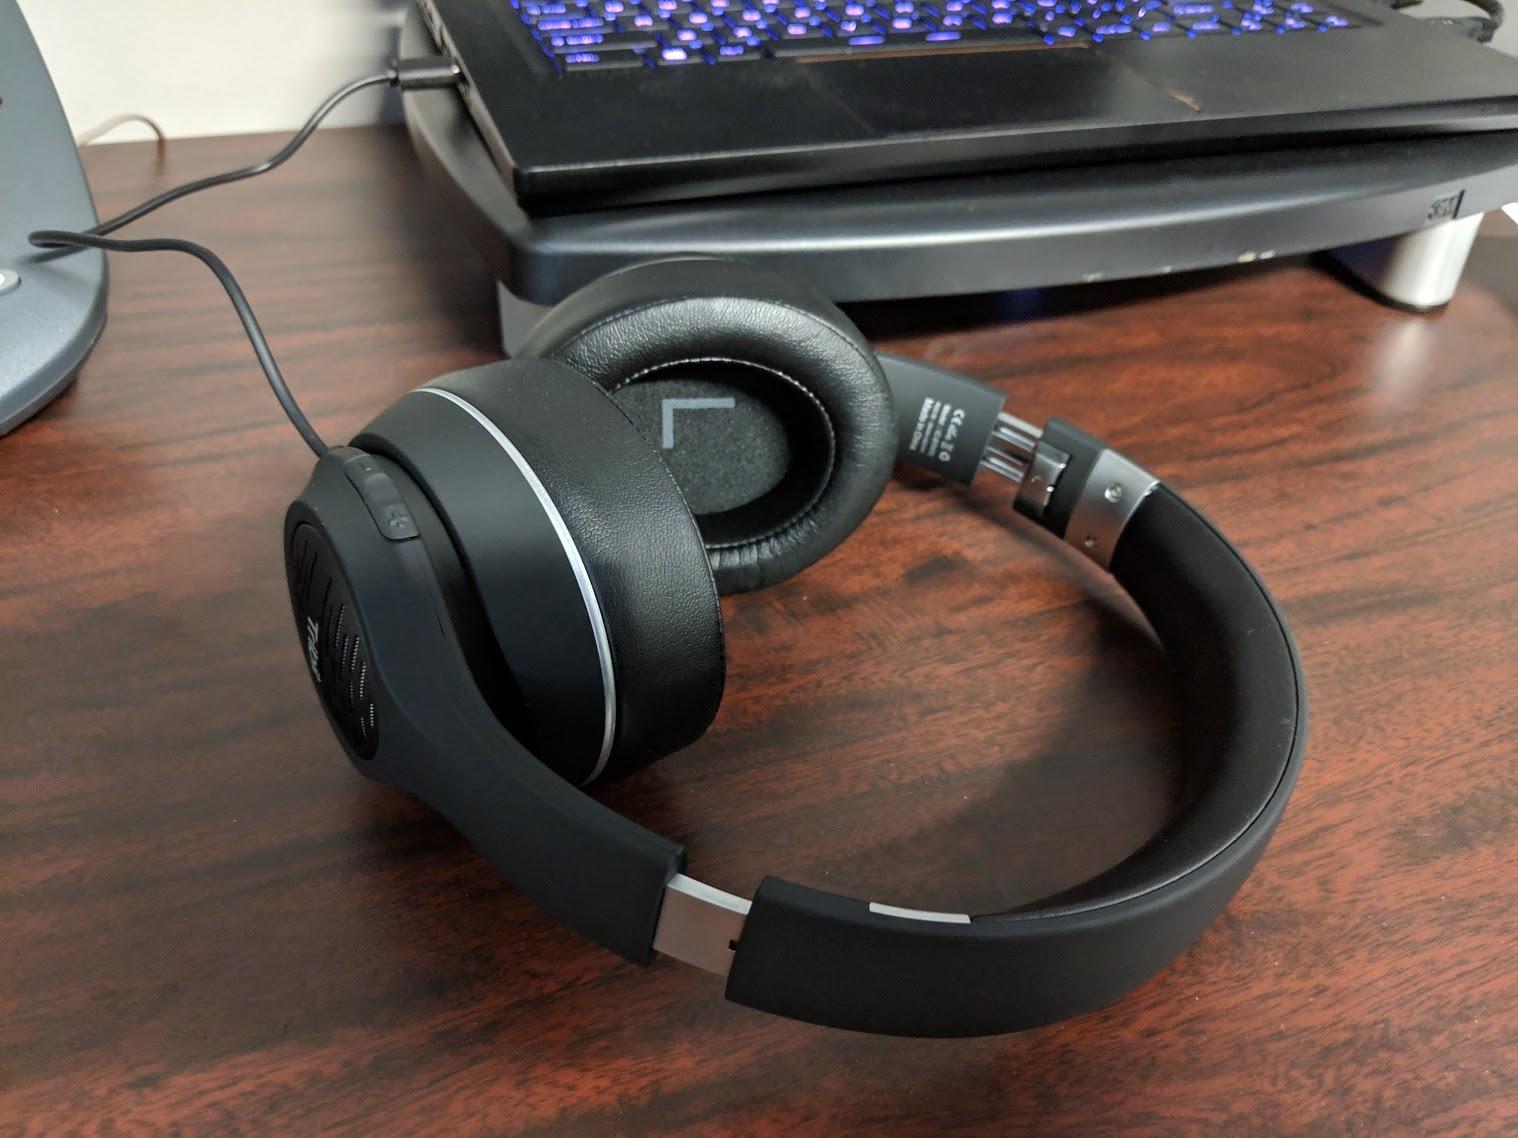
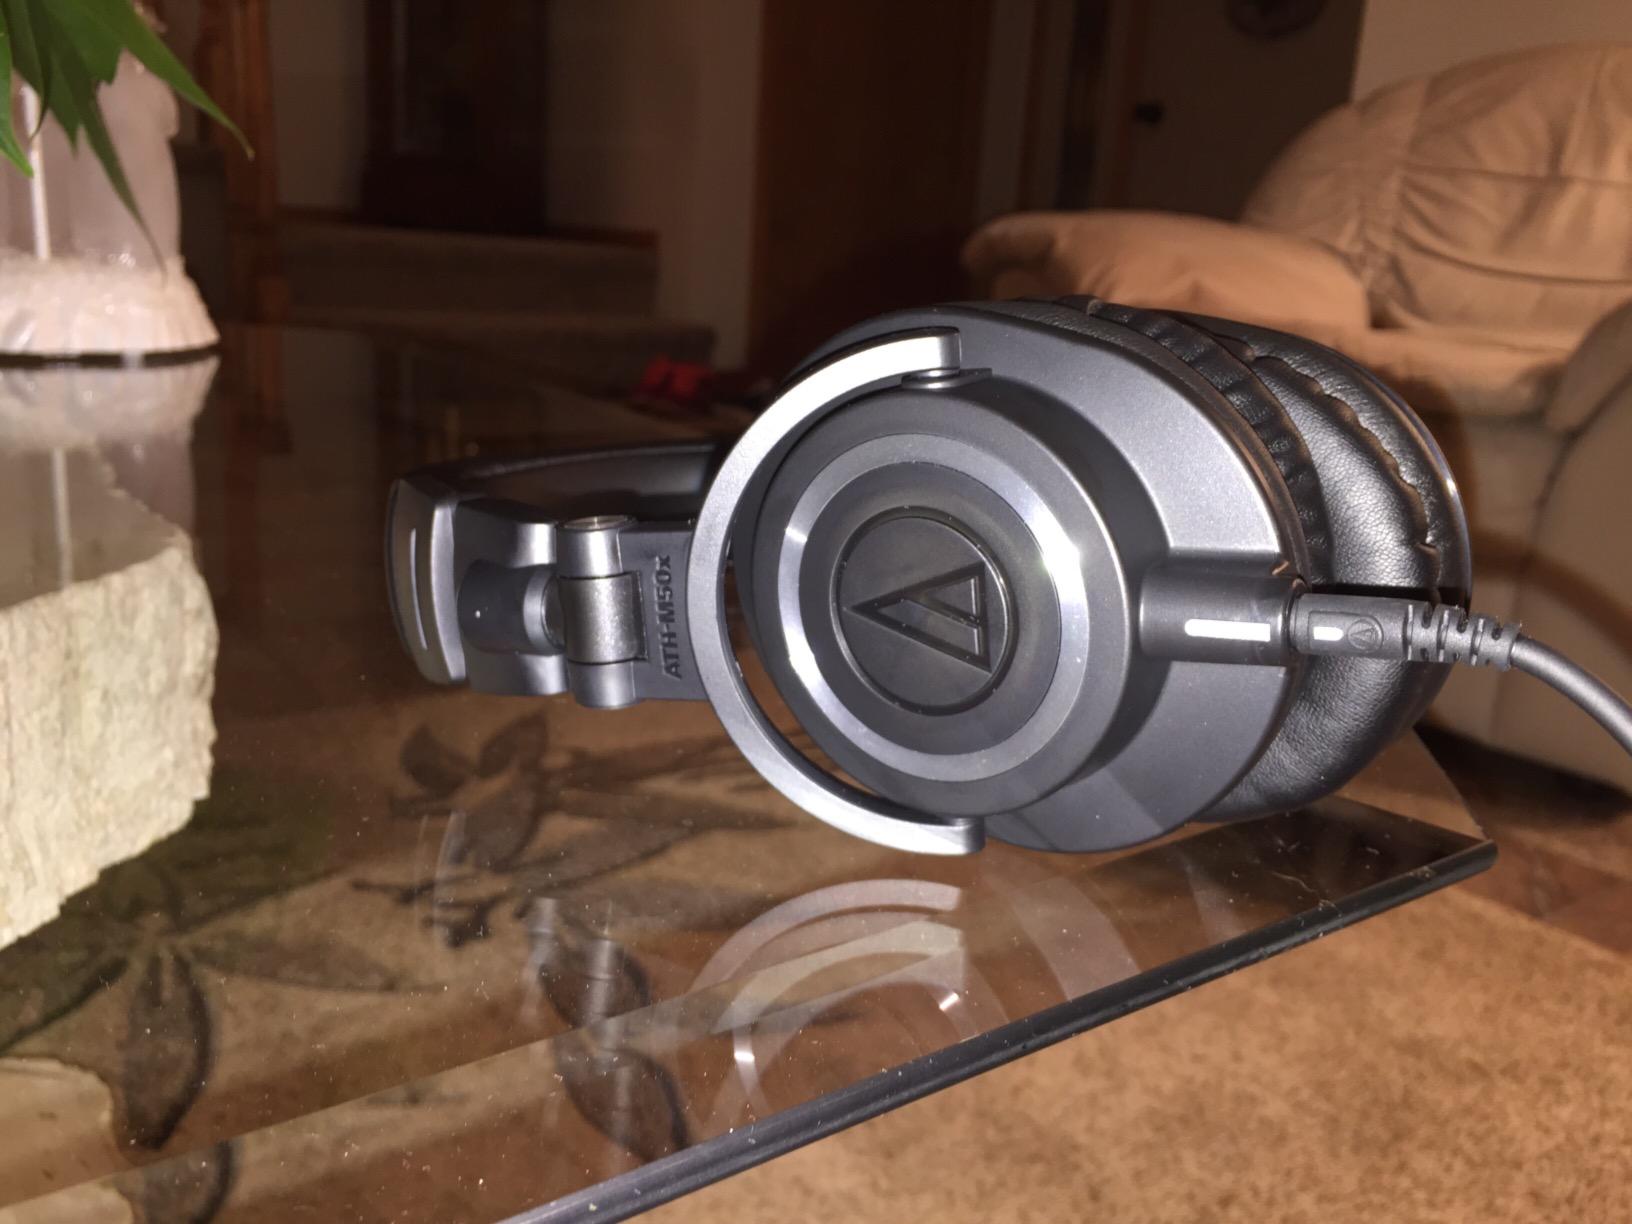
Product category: headphones
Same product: no